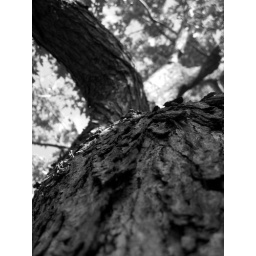
Odd shaped tree in Peace Park. Looking up the truck to the sky.